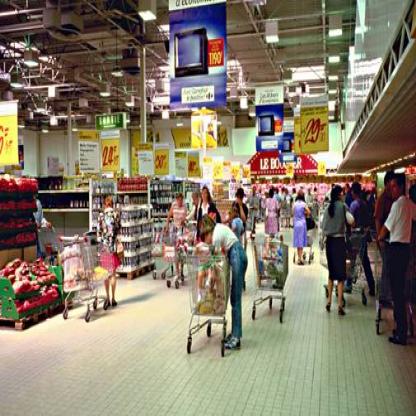
Scene: Indoor